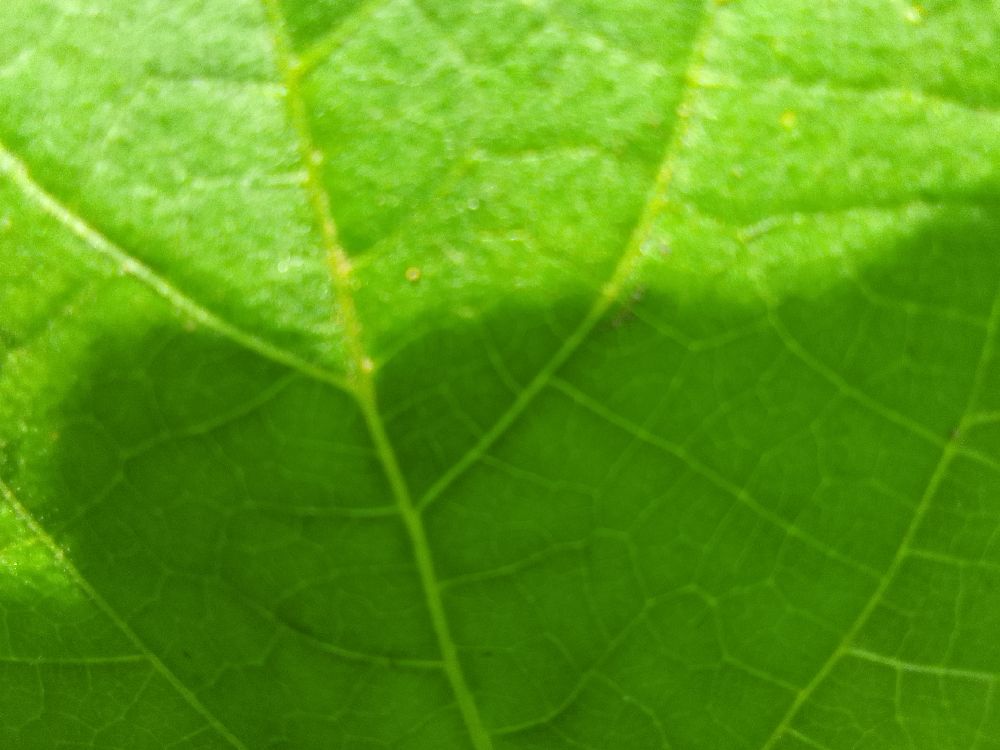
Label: healthy